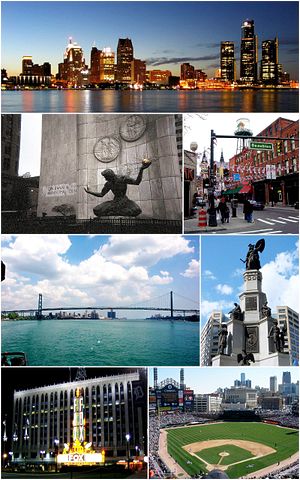
Detroit
Detroit er med 681.090 indbyggere den største by i den amerikanske delstat Michigan. Byen er opkaldt efter det franske ord détroit, som betyder “stræde”. Den er administrativt centrum i det amerikanske county Wayne County. Befolkningen var i 1960 på ca. to millioner, men er nu mere end halveret, hvad der giver omfattende økonomiske problemer. Som en redningsplan har byrådet foreslået at jævne en tredjedel af den allerede slemt forfaldne by med jorden.